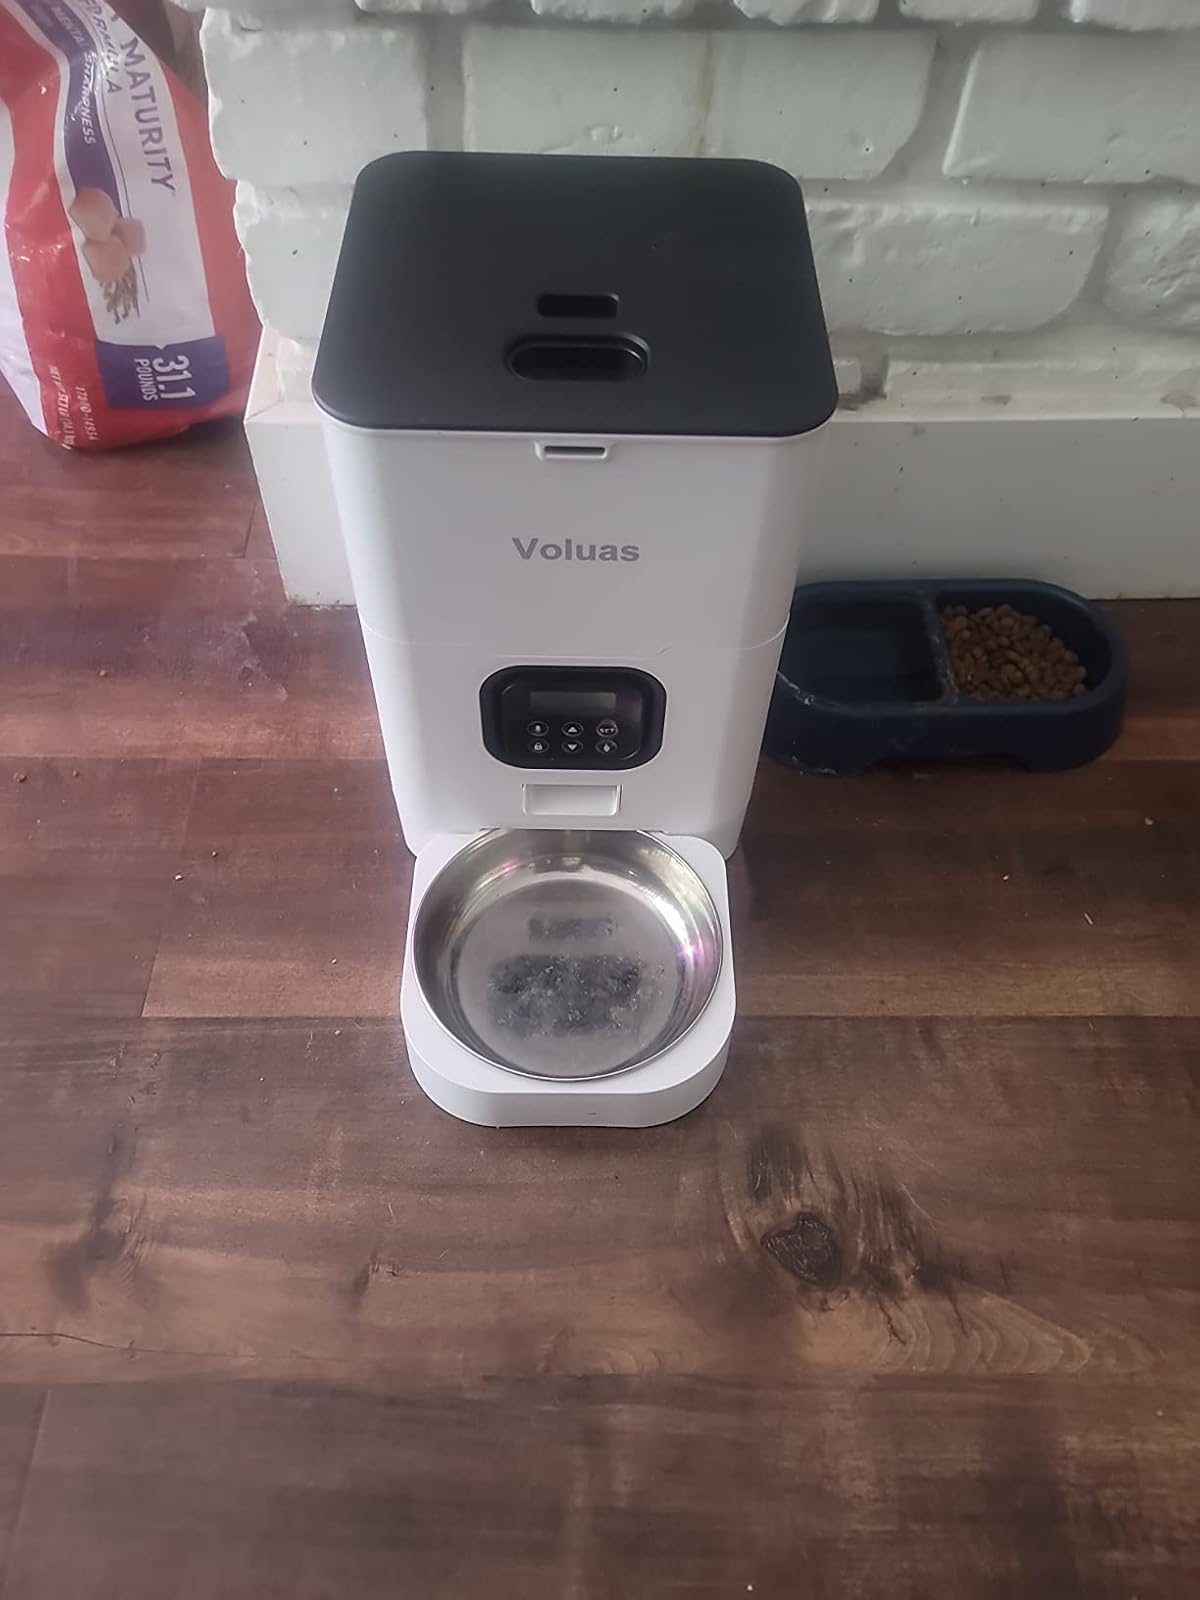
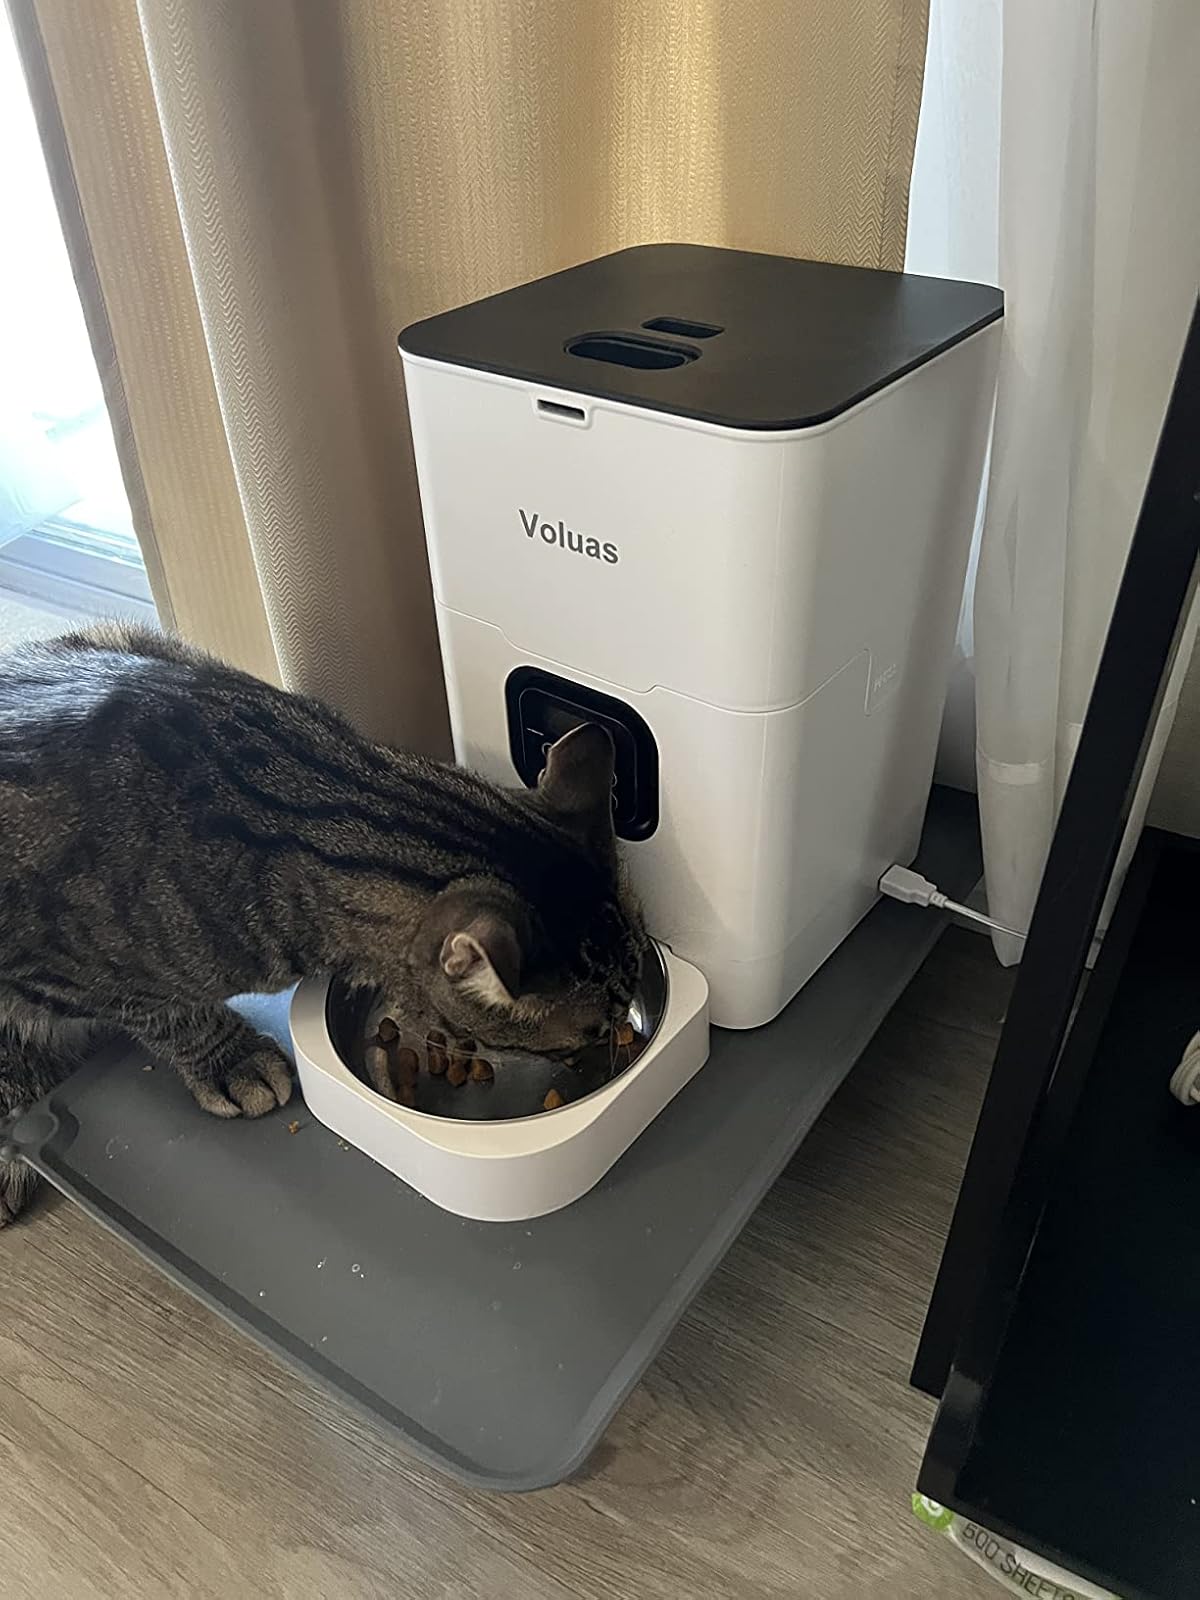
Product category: items_feeder
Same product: yes